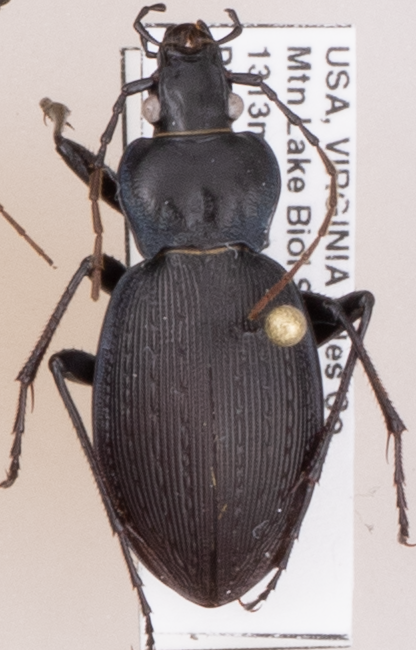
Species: Carabus goryi
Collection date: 2018-08-14
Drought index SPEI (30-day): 1.962
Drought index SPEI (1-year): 0.47
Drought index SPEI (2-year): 0.694